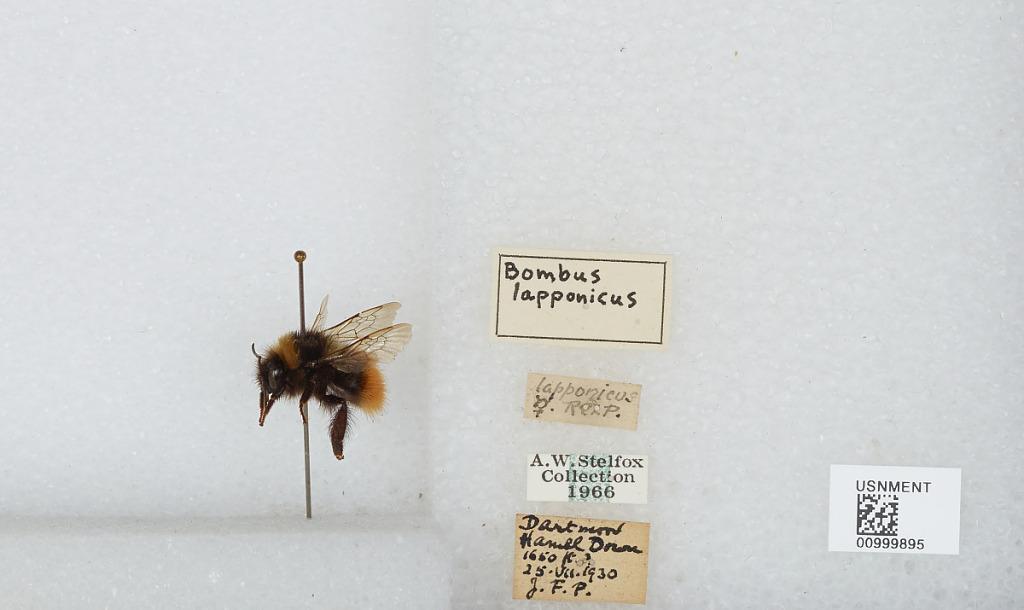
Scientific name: Bombus (Pyrobombus) lapponicus lapponicus (Fabricius)
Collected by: J. P.
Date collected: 1930-7-25
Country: United Kingdom
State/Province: England
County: Devon
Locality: Hamil Down, Dartmoor
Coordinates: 50.6, -3.83332